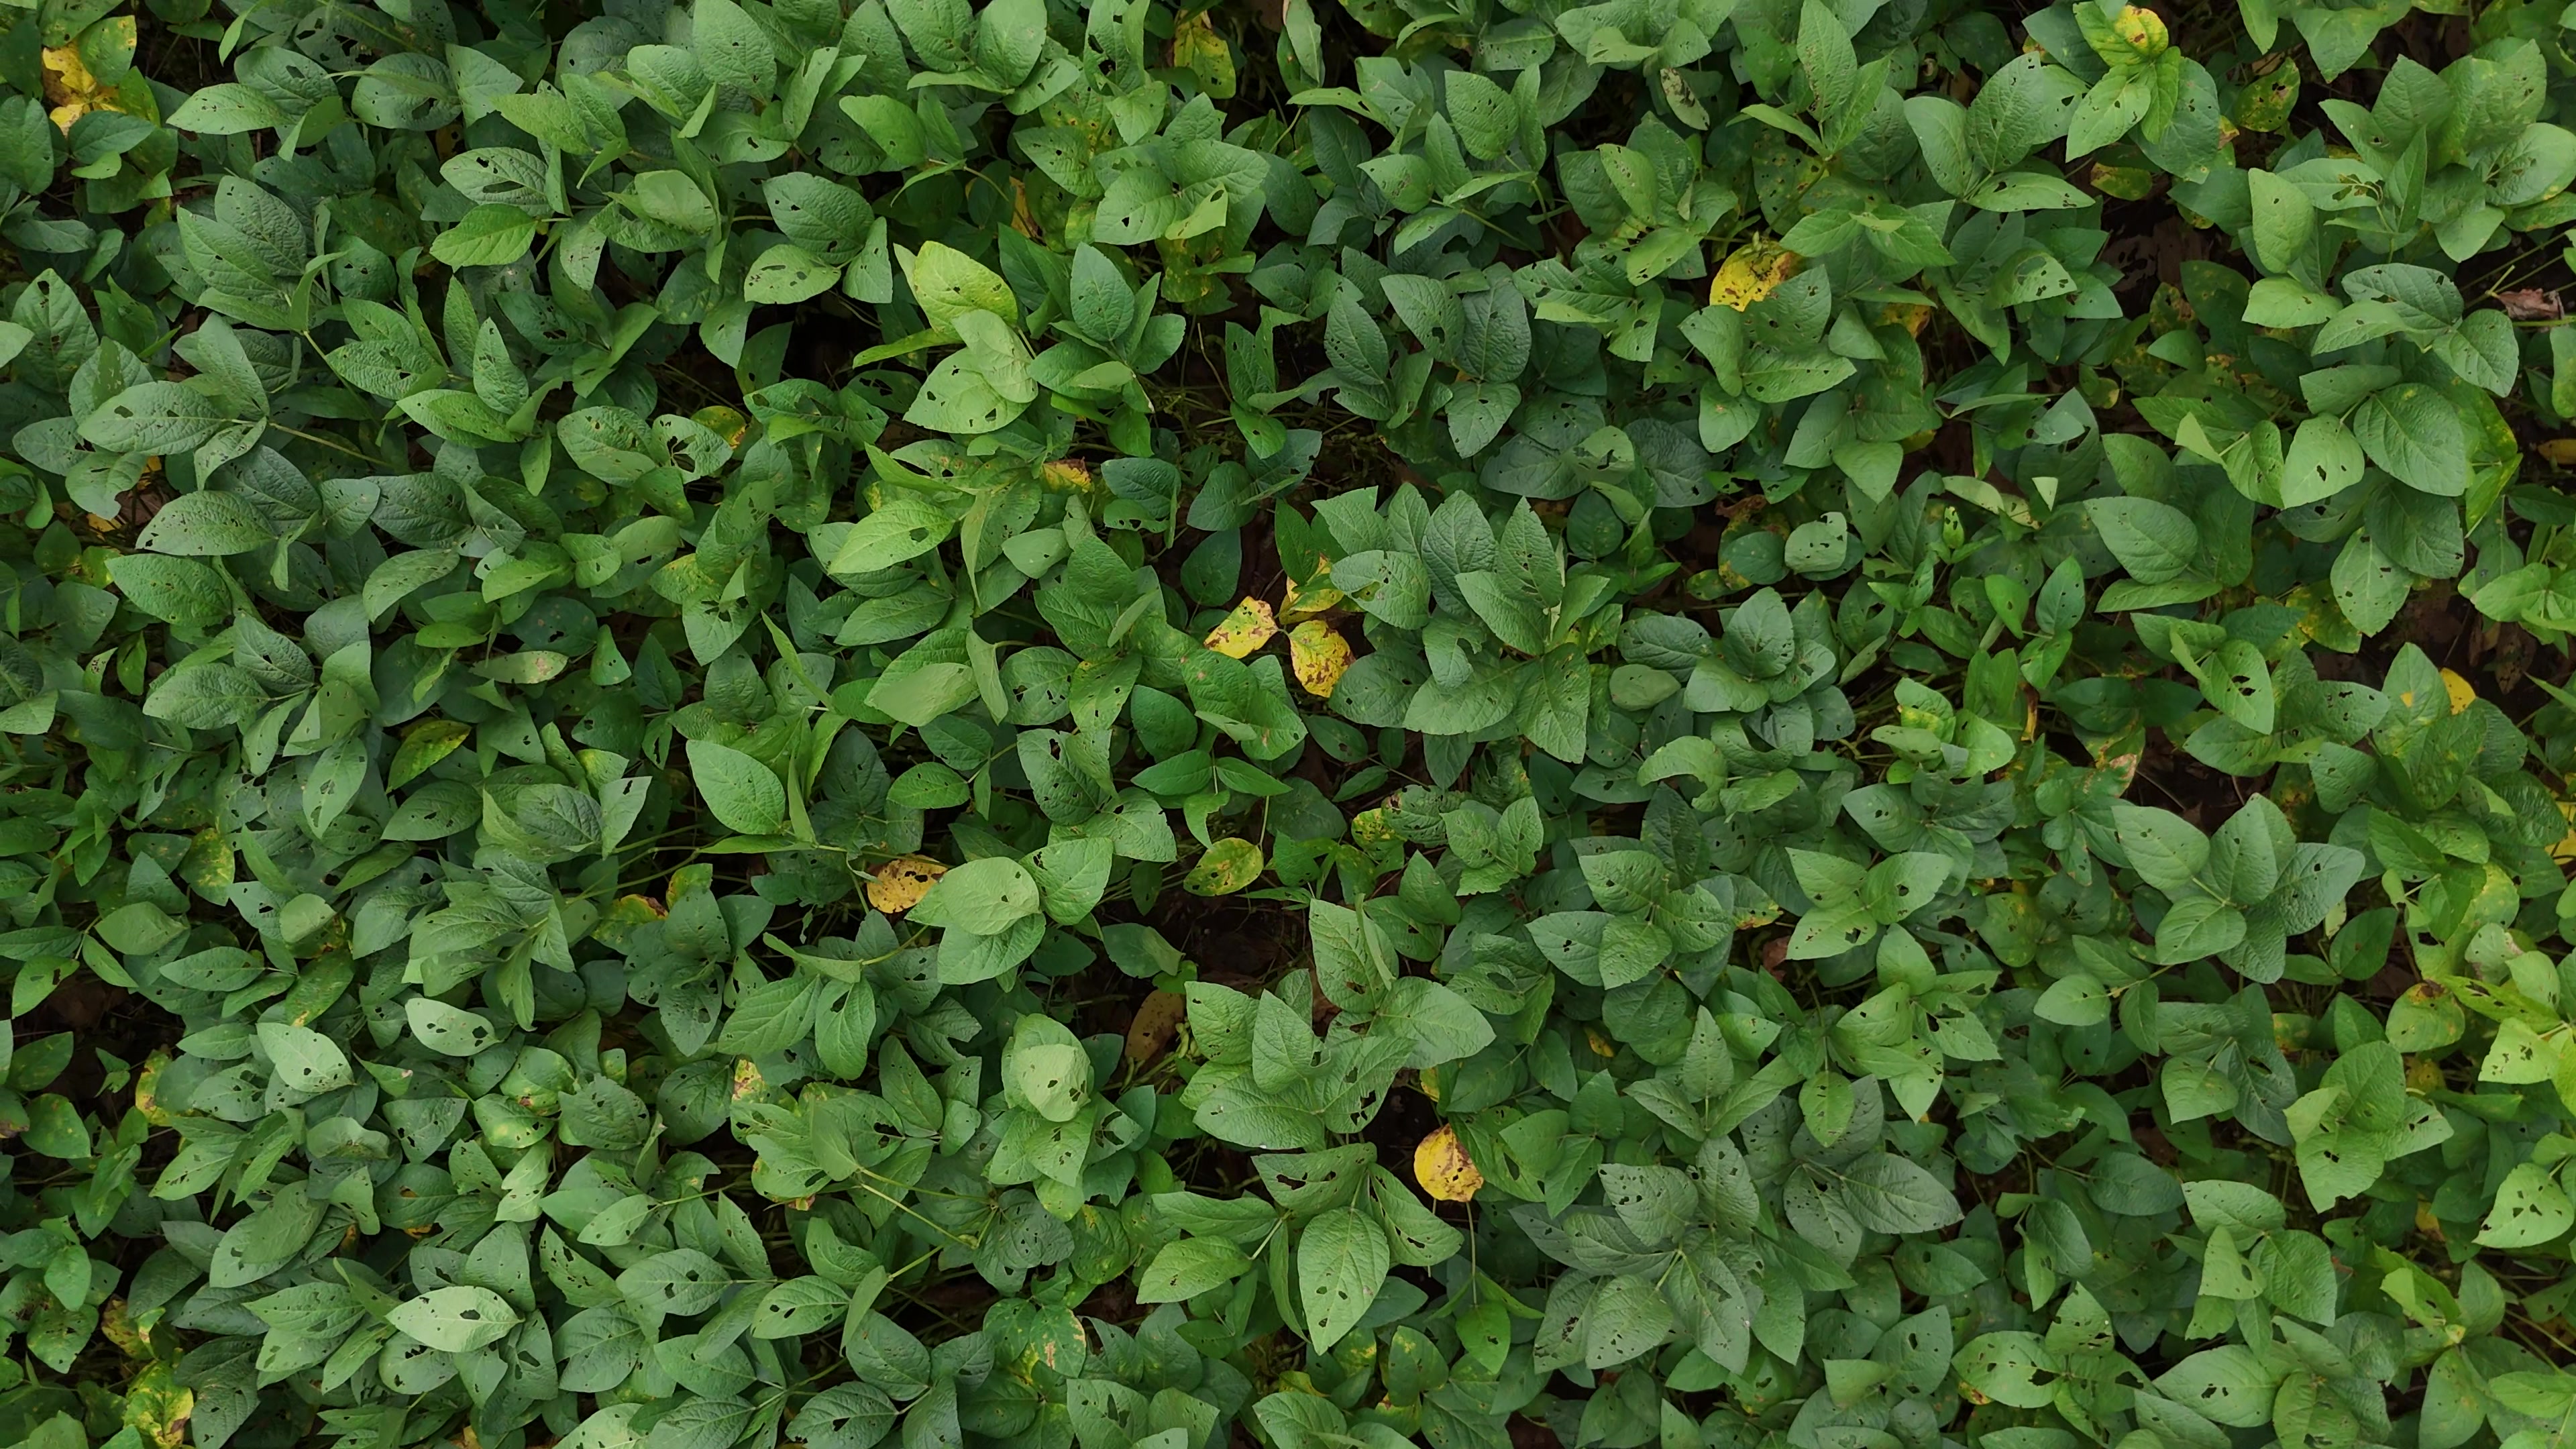
Label: Rust